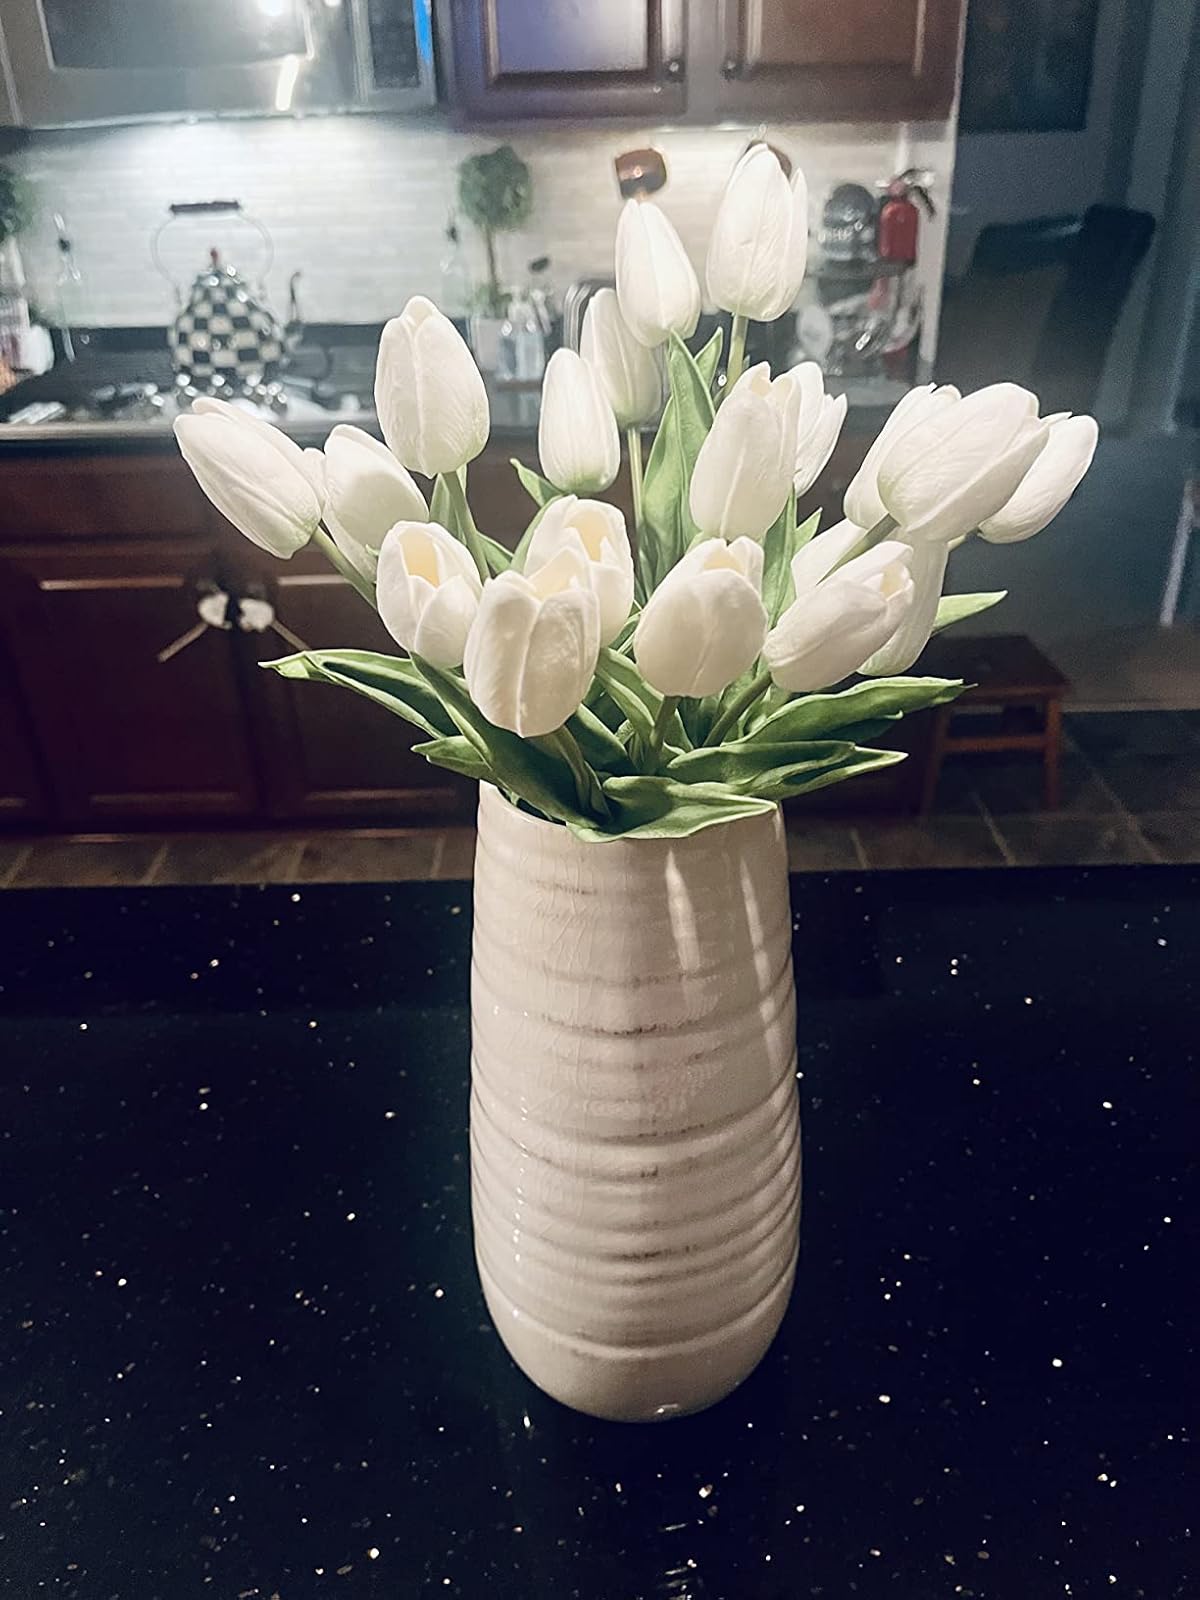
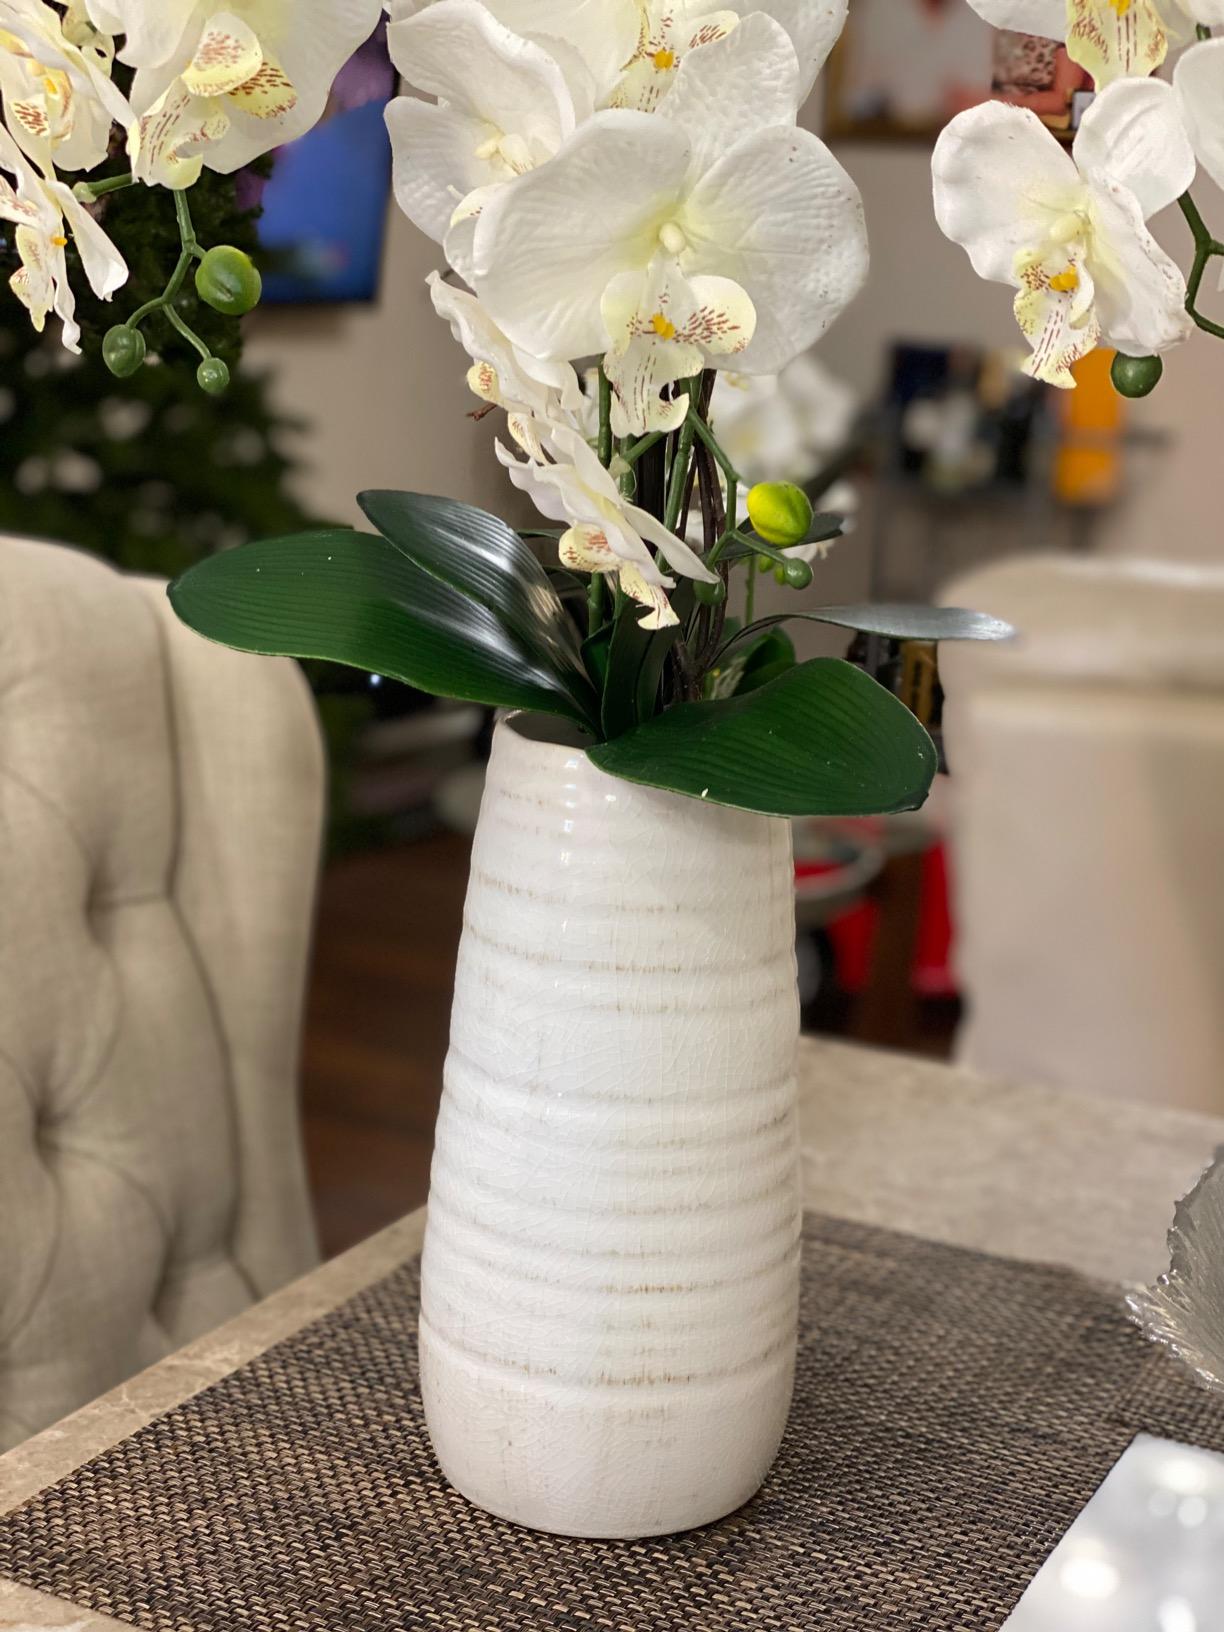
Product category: vase
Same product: yes